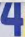
Number: 4